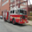
Label: truck